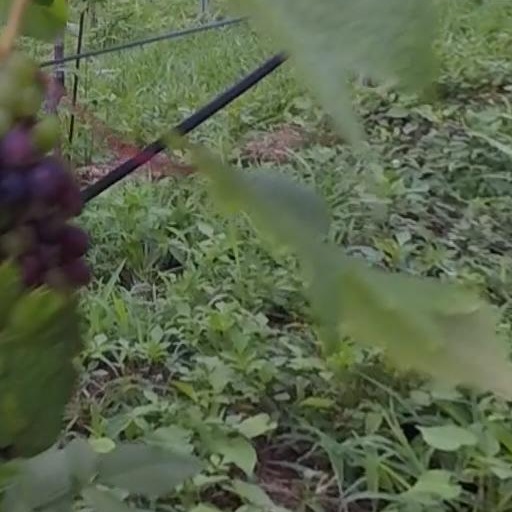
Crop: grape